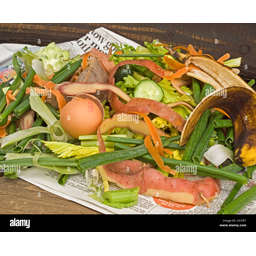
Label: generalcompost